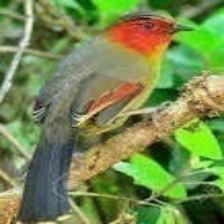
Species: SCARLET FACED LIOCICHLA
Scientific name: LIOCICHLA RIPPONI